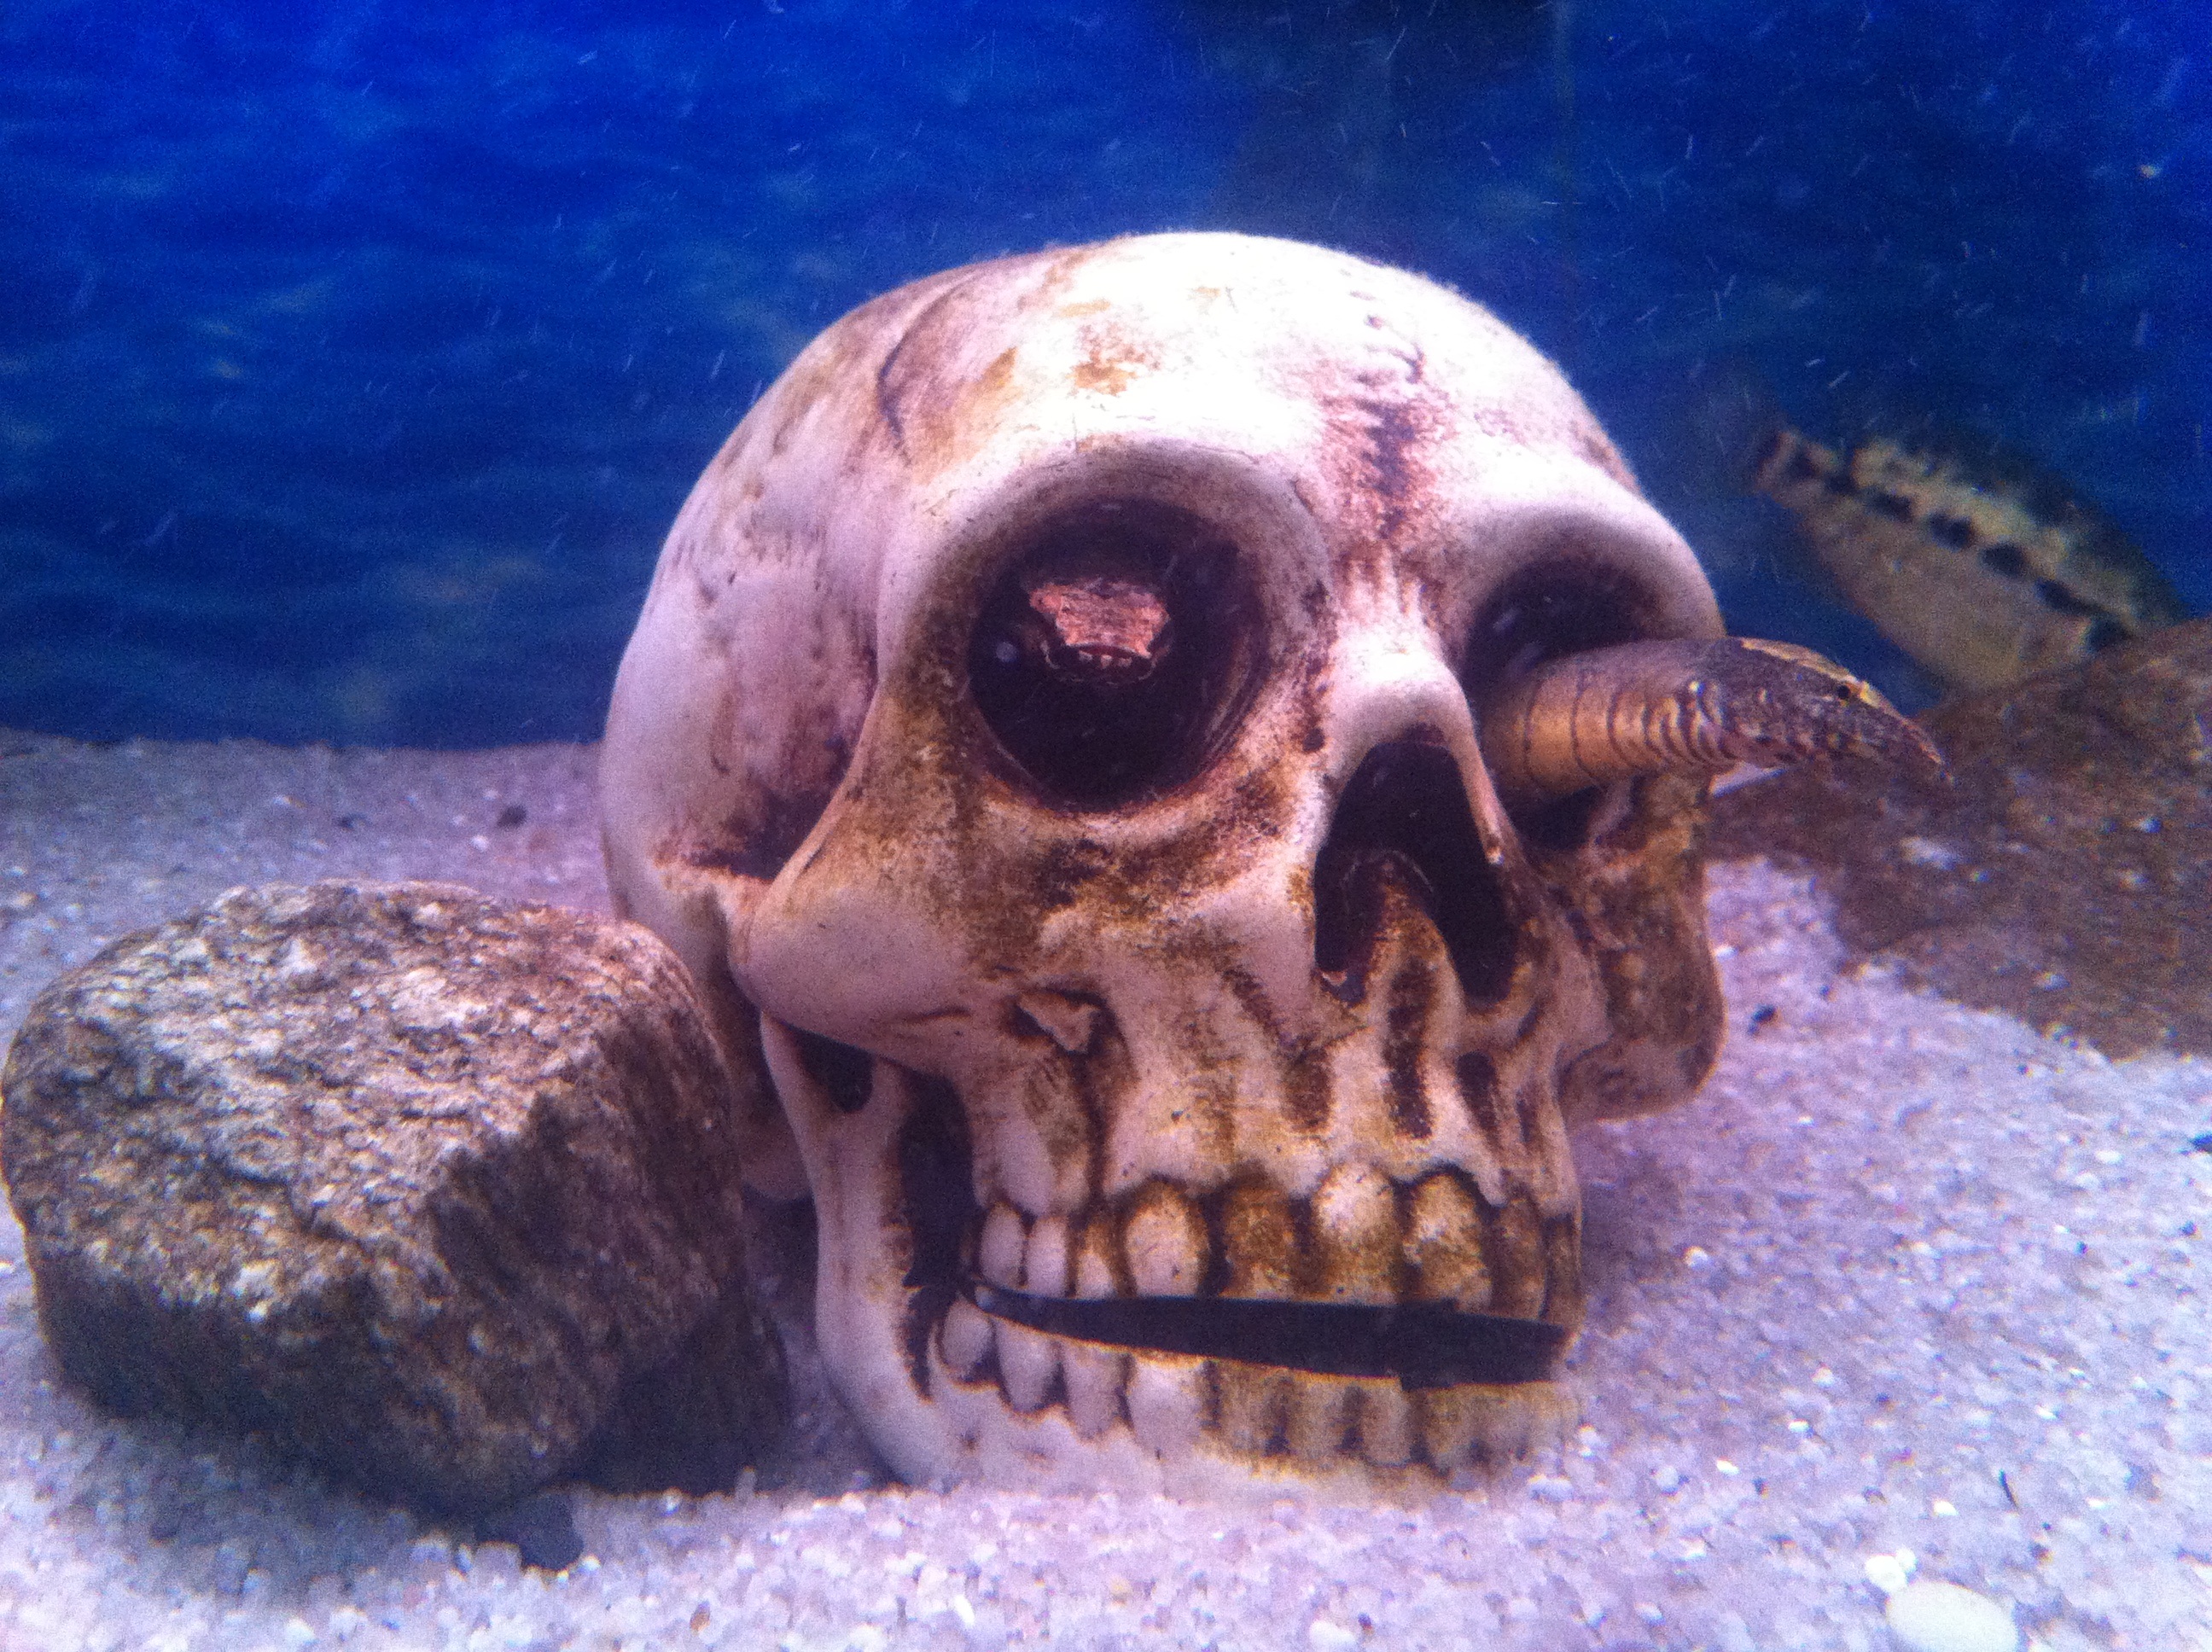
nature, underwater, biology, turtle, sea turtle, fish, skull, aquarium, loggerhead, marine biology